Ordinary (heraldry)

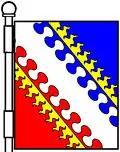
a bend cottised—Per bend azure and gules, a bend nebuly argent cottised rayonny or—Munk, Canada (flag)

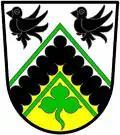
a chevron cottised—

The "cottise" (the spelling varies—sometimes only one "t" and sometimes "c" instead of the "s") originated as an alternative name to "cost" (see above) and so as a diminutive of the bend, most commonly found in pairs on either side of a bend, with the bend being blazoned either as "between two cottises" or as "cottised".